Nodena phase

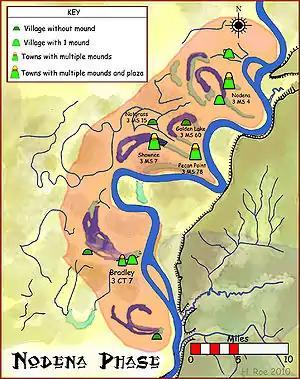
The Nodena phase and some of its associated sites

The Nodena phase is an archaeological phase in eastern Arkansas and southeastern Missouri of the Late Mississippian culture which dates from about 1400–1650 CE. The Nodena phase is known from a collection of villages along the Mississippi River between the Missouri Bootheel and Wapanocca Lake. They practiced extensive maize agriculture and artificial cranial deformation and were members of a continent wide trade and religious network known as the Southeastern Ceremonial Complex, which brought chert, whelk shells, and other exotic goods to the area.